Meigs Elevated Railway

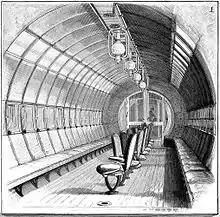
Internal view

The floor of the passenger car was a frame of C-channel beams of 5 inch (12.7 cm) gauge. It was 51.16 feet (15.6 metres) long, and 7.5 feet (2.3 metres) wide. The cylindrical car body was formed of hoops of light iron T-bars bent into a circle of diameter 10.7 feet (3.26 metres). The publicity emphasised the luxuriousness of the fitting out: